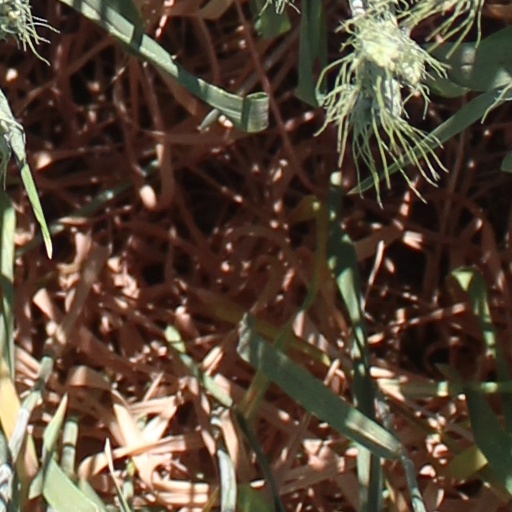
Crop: wheat